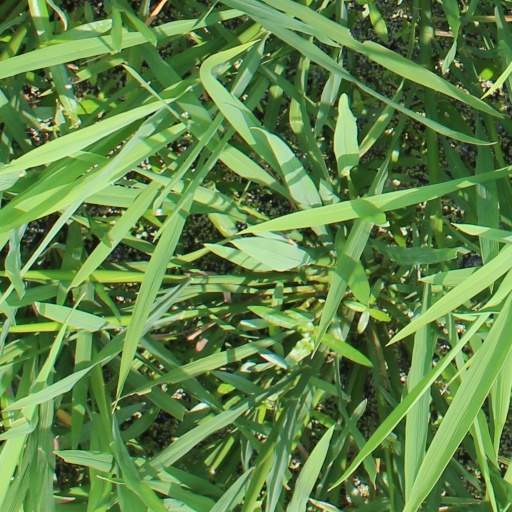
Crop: rice